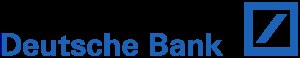
Deutsche Bank
Deutsche Banks logo
Deutsche Bank AG er en af verdens største banker. Den har sit sæde i Frankfurt am Main. Banken har knap 100.000 medarbejdere i over 70 lande, og blev i 2009 målt til at være verdens største valuta-handler med en markedsandel på 21 %.